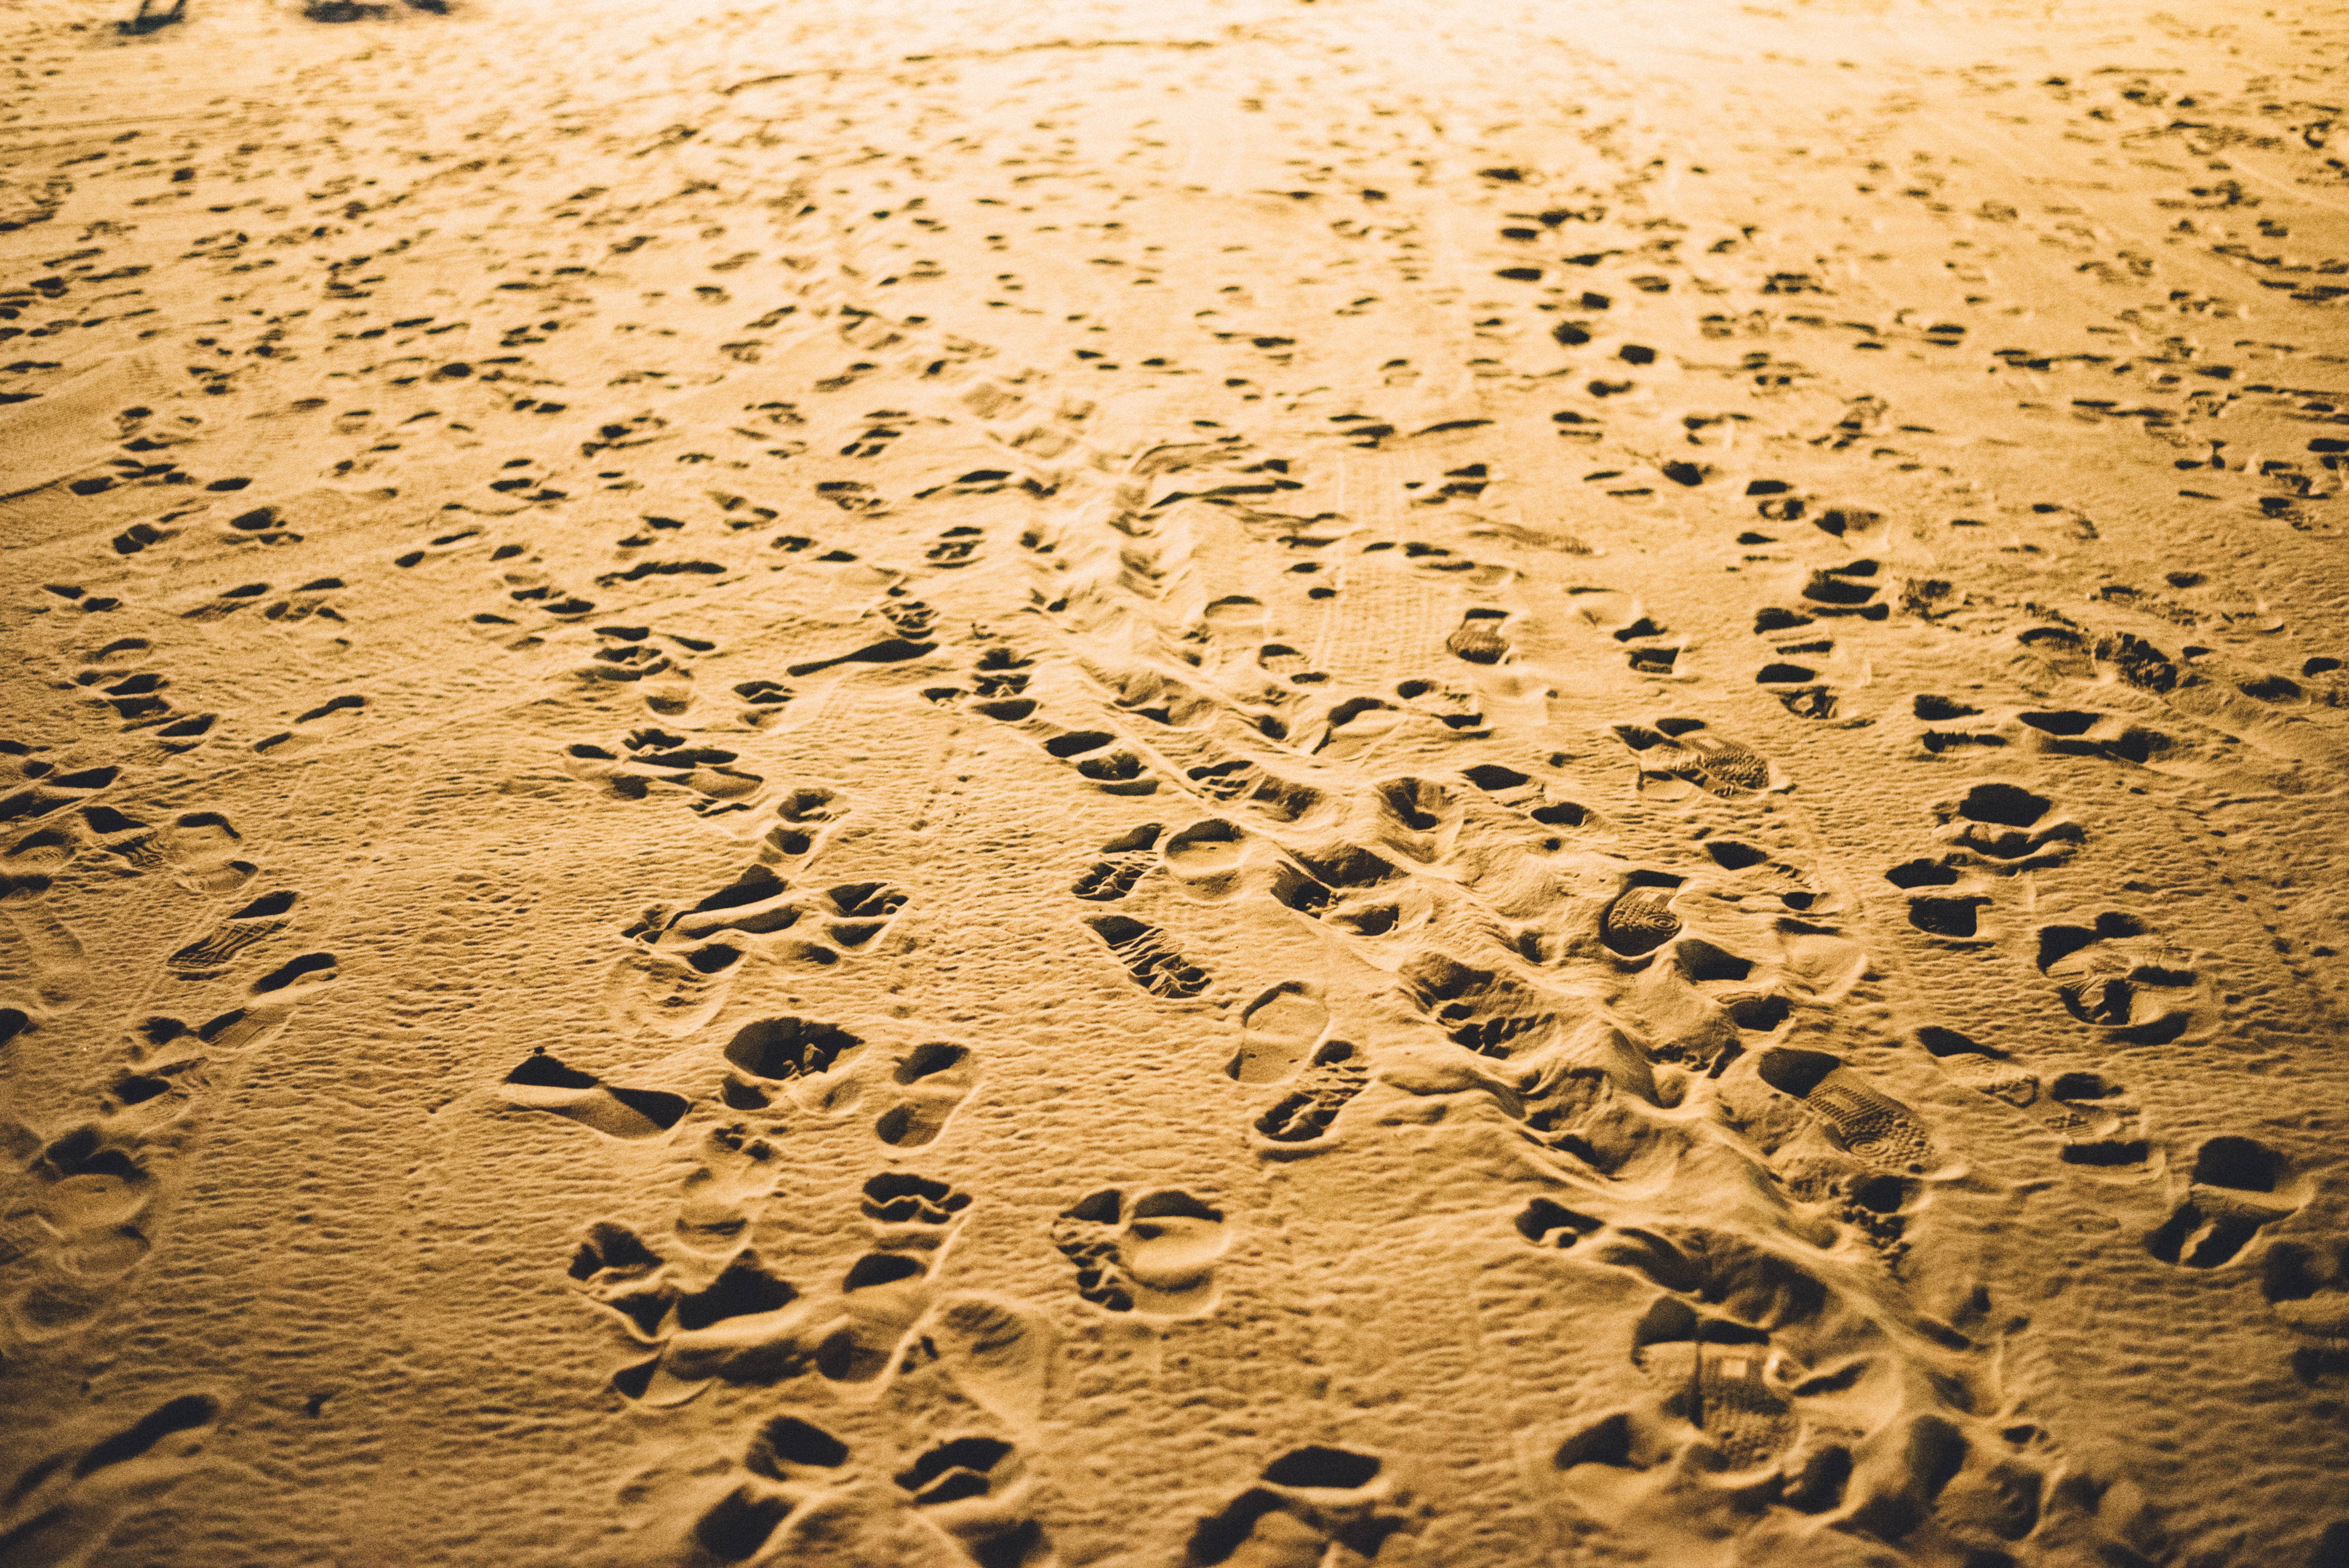
sand, texture, footprint, soil, material, natural environment